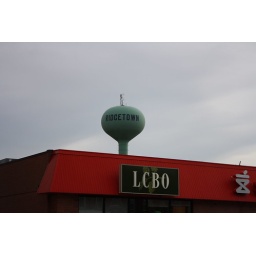
This is the water tower in Ridgetown... Behind the liquor store.